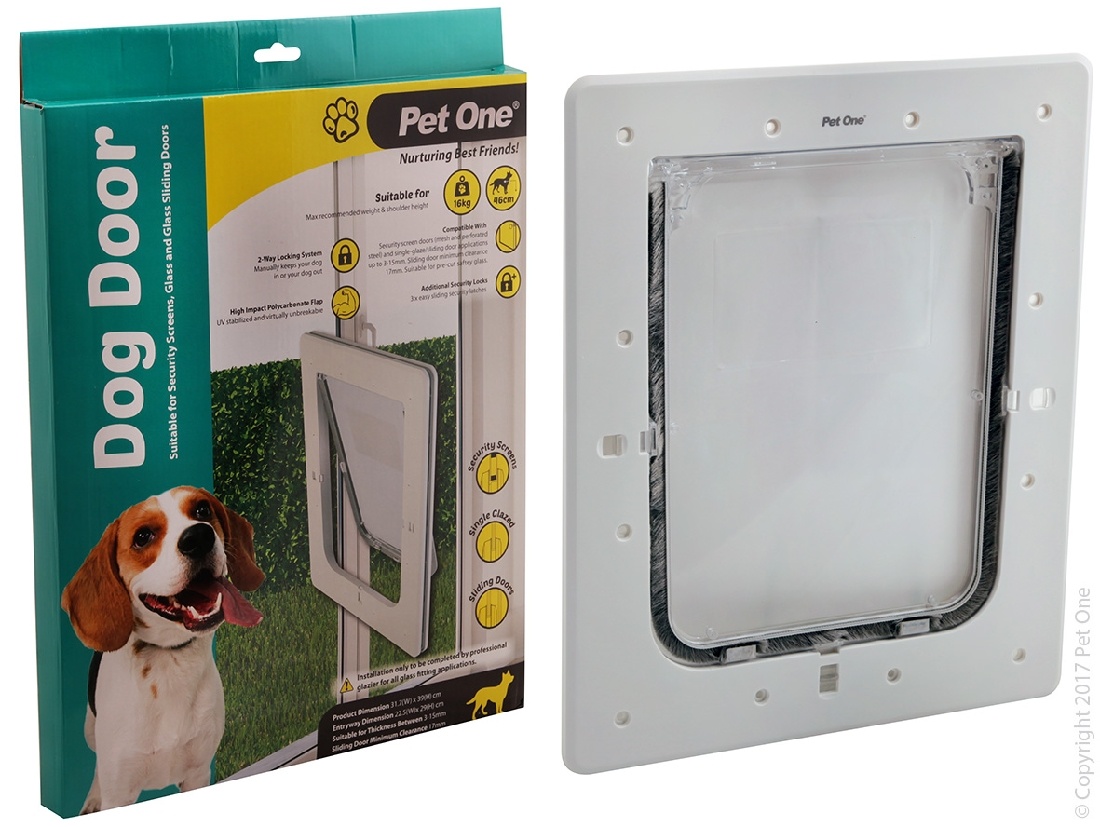
Pet One Dog Door For Glass And Screen Doors Dogs Up To 16Kg Medium
.csB84D5E7{12pt;font-weight:normal;color:#000000;font-style:normal;margin:12pt 0pt 12pt 0pt;text-align:left;list-style-type:circle;Courier New} .cs496BCCB{12pt;Times New Roman;color:#0000FF;text-decoration: underline;font-style:normal;font-weight:normal;} .cs5CC07D4{margin:12pt 0pt 12pt 0pt;text-align:left;text-indent:0pt} .cs3270F94{margin:0pt 0pt 0pt 0pt;text-align:left;text-indent:0pt} .cs982313B{12pt;font-weight:bold;color:#000000;font-style:normal;Times New Roman;} .cs97DFFCB{12pt;font-weight:normal;color:#000000;font-style:normal;Times New Roman;} .csDC60BDC{12pt;font-weight:normal;color:#000000;font-style:normal;margin:12pt 0pt 12pt 0pt;text-align:left;list-style-type:disc;Arial} Pet One Dog Door for Glass & Screen Doors – Medium Size (Up to 16kg, 46cm Shoulder Height) Give your dog the freedom to move in and out with the Pet One Dog Door , specially designed for glass and screen door installations. Suitable for dogs up to 16kg and standing up to 46cm at the shoulder , this durable pet door provides convenience for both pets and pet parents alike. Built for Australian conditions, the door features a strong, UV-stabilised polycarbonate frame that’s virtually unbreakable, along with secure weather seals and manual locking options for added safety and energy efficiency. Key Features: Generous Flap Size: 22.5cm (W) x 29cm (H) opening, ideal for medium-sized dogs 2-Way Manual Locking System: Choose between free access (in/out) or full lock for security Extra Security: Includes two additional security latches for peace of mind Durable Construction: Made from UV-stabilised polycarbonate for strength and longevity Weather Resistant: Fitted with weather brush seals to help reduce drafts and keep out dust Versatile Fit: Suitable for glass and screen doors , including safety glass (professional glazier recommended for glass installation) Door Compatibility: Overall size: 31.7cm (W) x 39cm (H) Flap size: 22.5cm (W) x 29cm (H) Suitable for door thickness: 3–15mm Minimum sliding door clearance: 17mm More information on pet doors Australia can be found here!
Brand: Pet One
Category: Animals & Pet Supplies > Pet Supplies > Pet Doors > Door-Mounted Doors